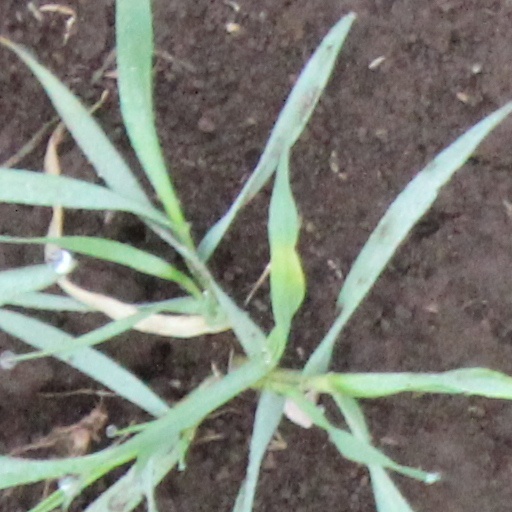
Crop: wheat